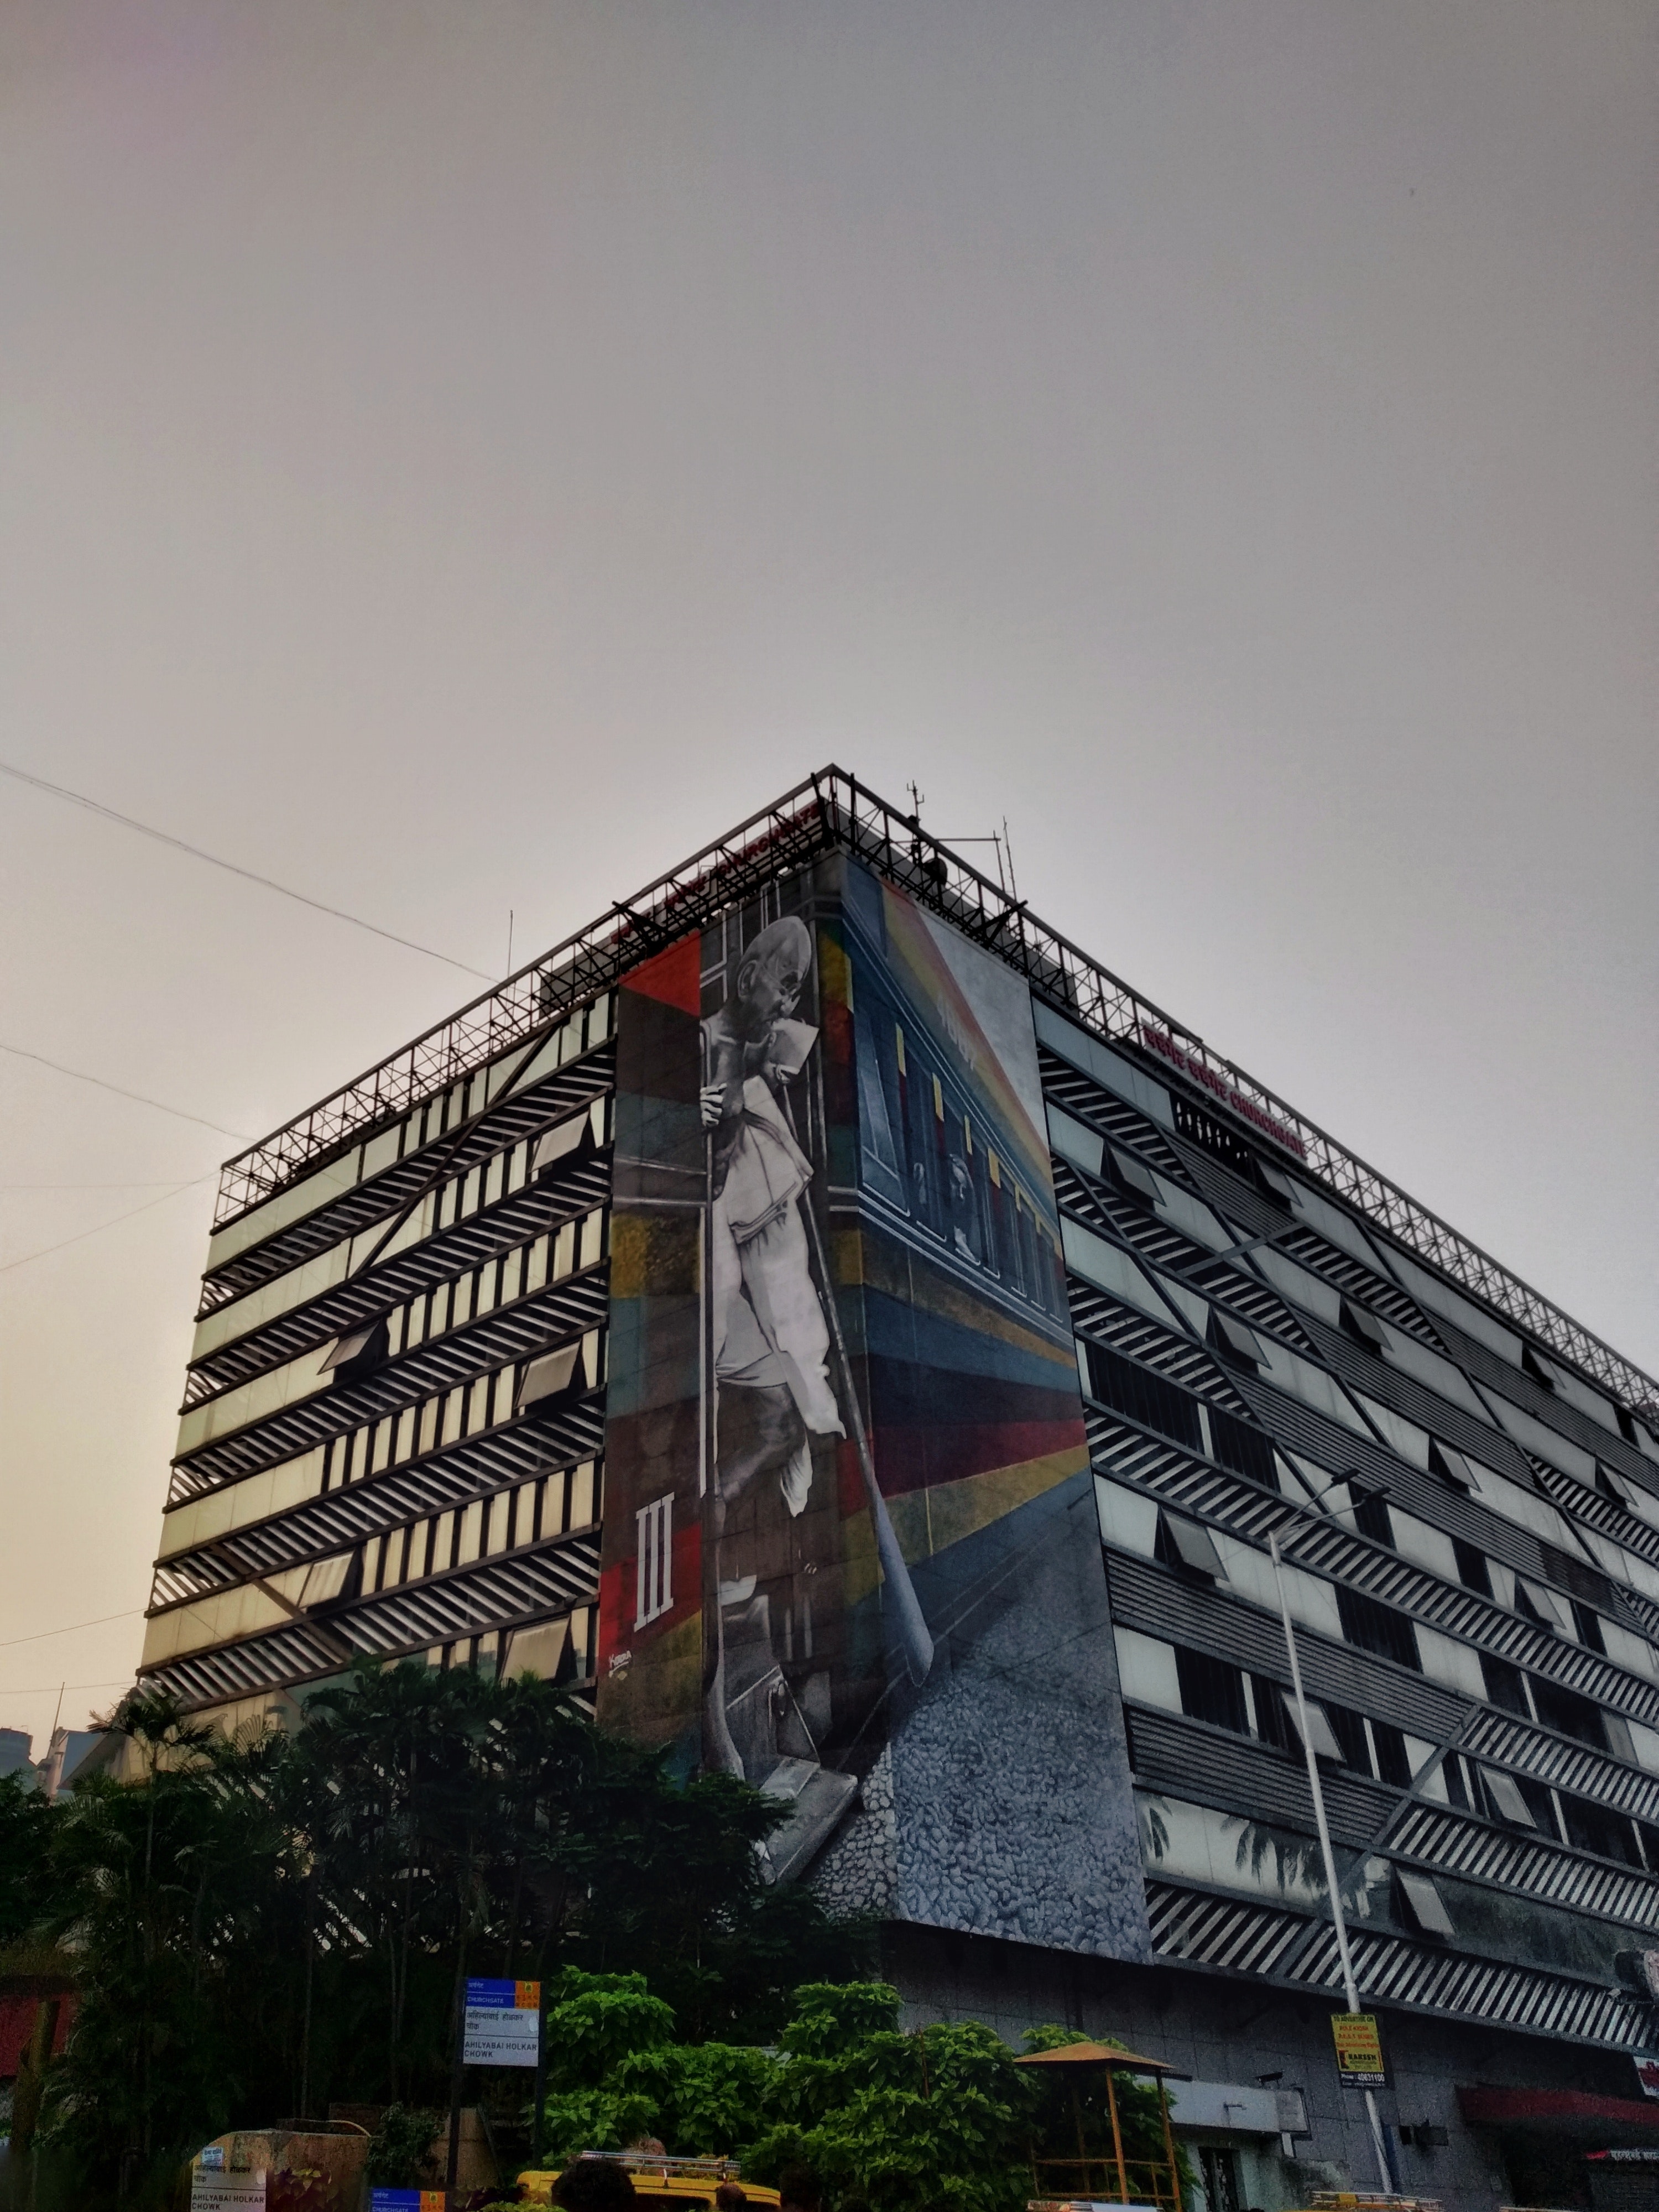
building, metropolitan area, landmark, urban area, sky, architecture, metropolis, tower block, condominium, skyscraper, daytime, city, facade, mixed use, corporate headquarters, commercial building, headquarters